Takaichi District, Nara

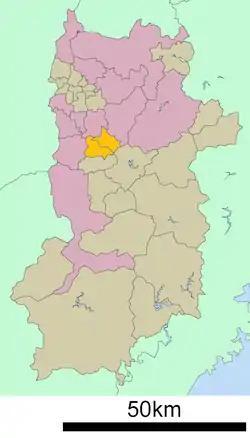
Location of Takaichi District in Nara Prefecture

As of 2003, the district has an estimated population of 14,624 and a density of 293.36 persons per km. The total area is 49.85 km.Takatori Kokusai High School is in the area.